Slame

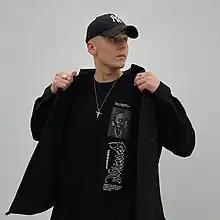
October 2021

Vyacheslav Vyacheslavovich Isakov (born 18 December 1994, Almetyevsk, Tatarstan), better known as Slame, is a Russian rapper signed to the label Black Star.